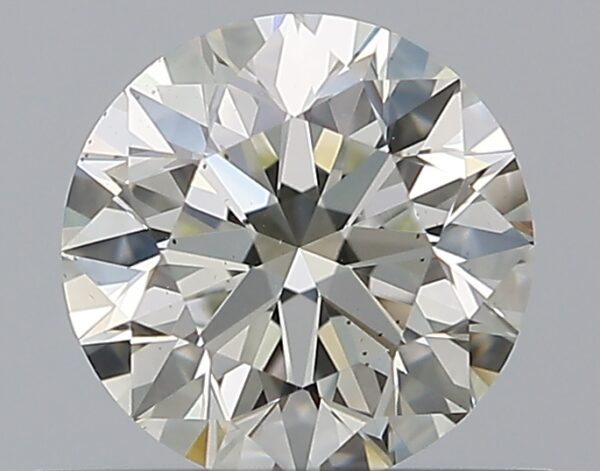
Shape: round
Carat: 0.57
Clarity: VS2
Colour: L
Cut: EX
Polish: EX
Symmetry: EX
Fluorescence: F
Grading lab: GIA
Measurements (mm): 5.27 x 5.3 x 3.32